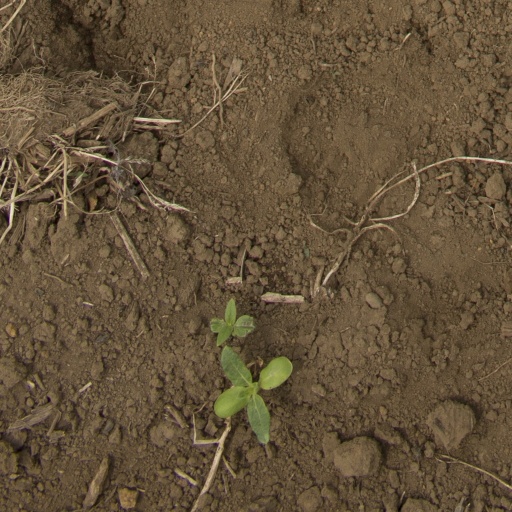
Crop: Jerusalem artichoke